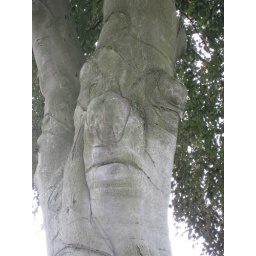
the face in the tree at the base of the drive at my cousins cottage